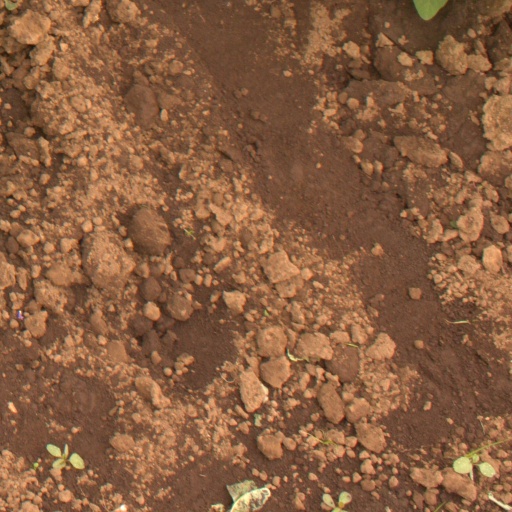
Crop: soybean